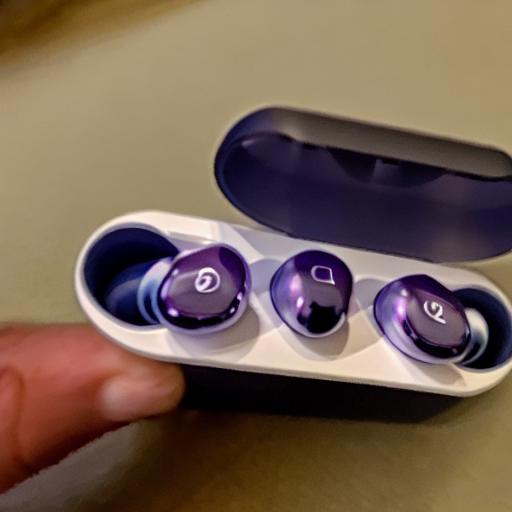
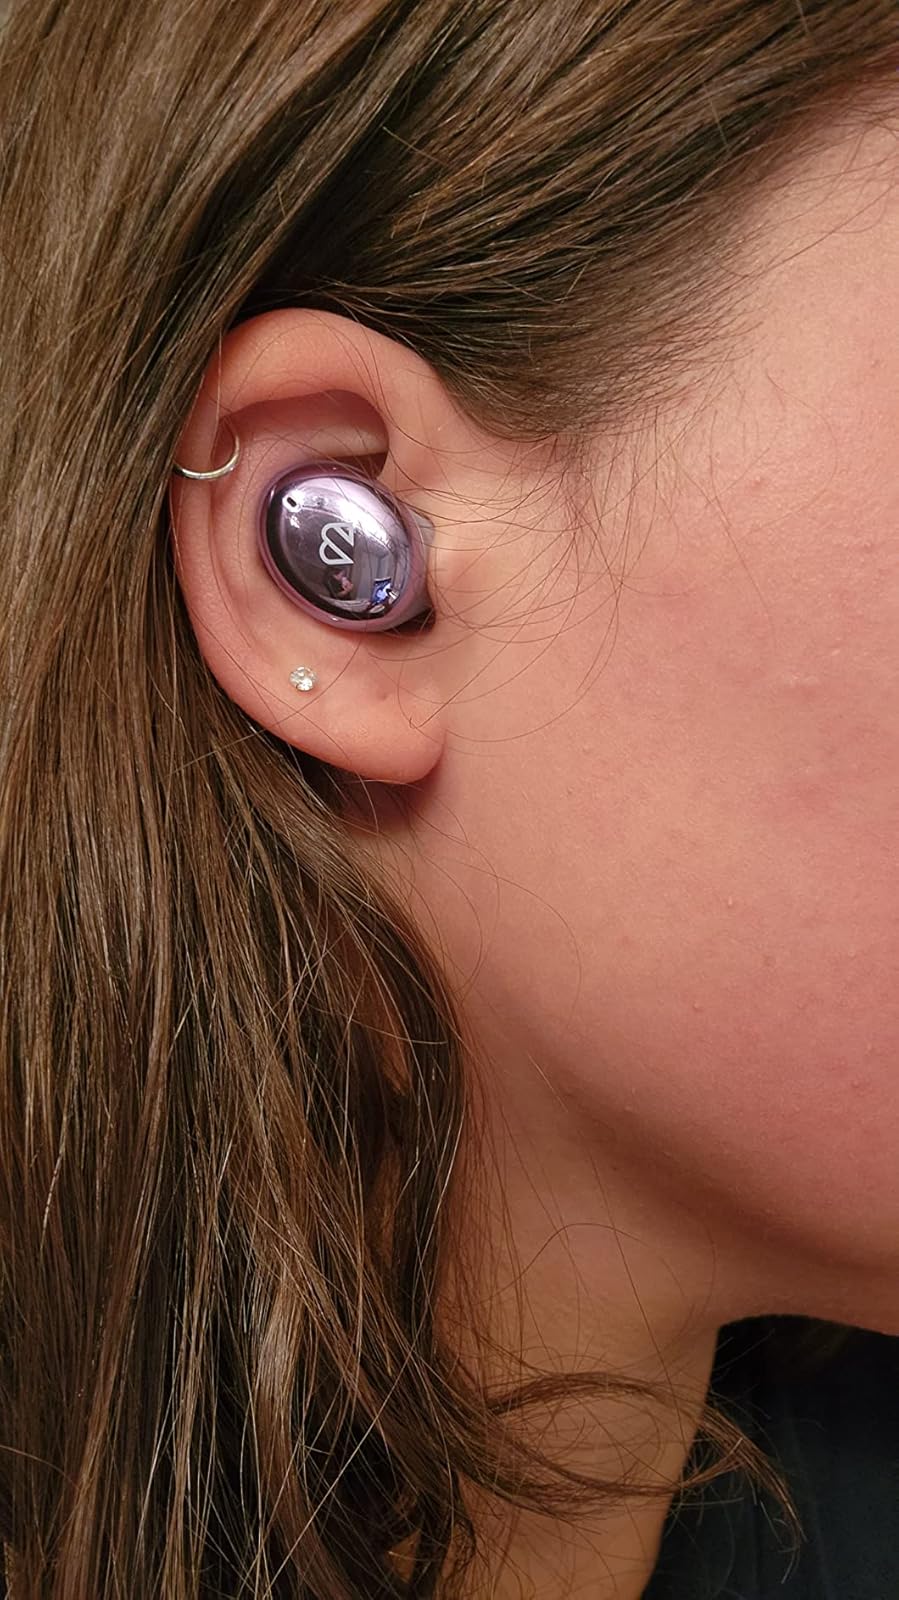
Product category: earbuds
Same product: no